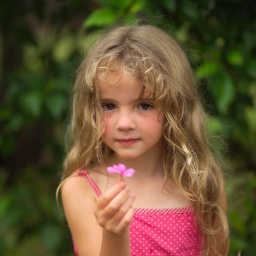
Young girl holding pink flower at Moorea in Tahiti